Alsing Andersen

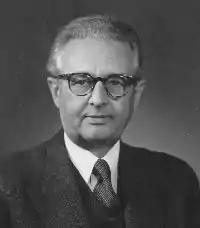

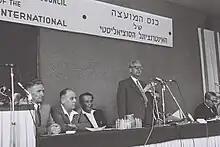
Alsing Andersen greeting at the convention of the council of Socialist International, Haifa 1960

Alsing Emanuel Andersen (5 February 1893 – 5 December 1962) was a Danish social democrat politician. Andersen served as the Minister of Defense (1935–1940) for Denmark. From 8 July 1940 to 1945, he served as the vice chairman of the Danish Social Democratic Party, and as the acting chairman of the party from the death of Thorvald Stauning (3 May 1942) until the end of the Nazi occupation of Denmark in 1945. Andersen briefly returned to national politics as the Minister of the Interior from 13 to 23 November 1947.